Michael Suen

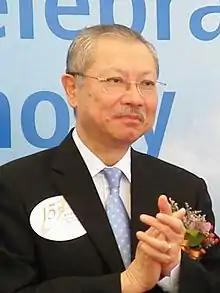
Suen in 2008

Michael Suen Ming-yeung (7 April 1944 – 22 October 2024) was a Hong Kong politician who served as the acting Chief Secretary for Administration in 2005 and 2012 and as Secretary for Education of Hong Kong from 2007 to 2012.